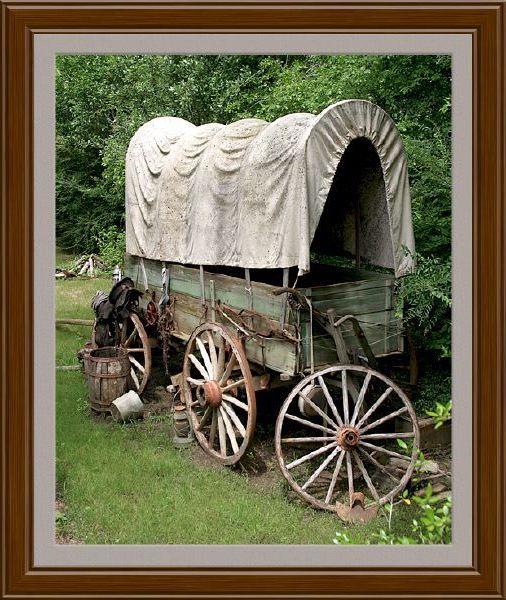
Label: not_food